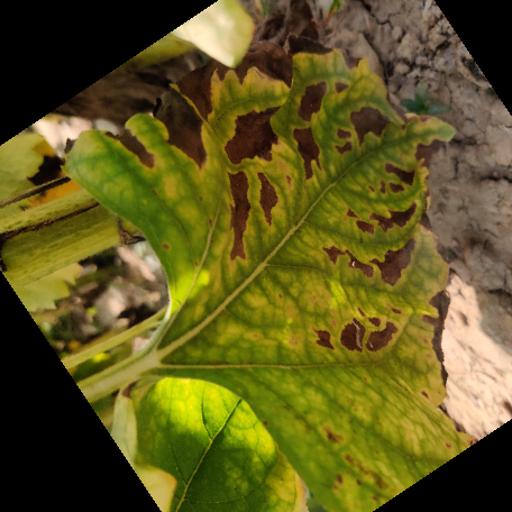
Label: Leaf_scars